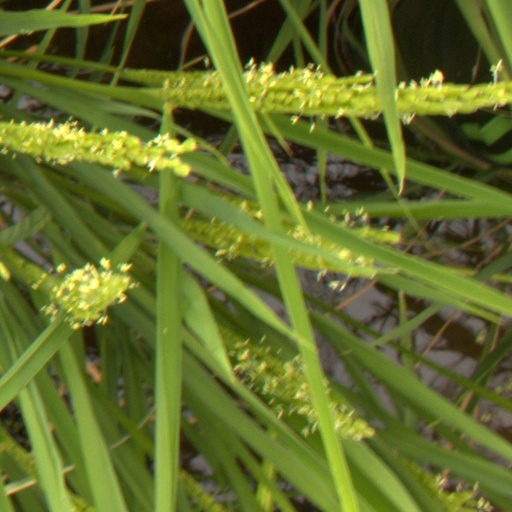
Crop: rice